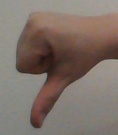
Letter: waw